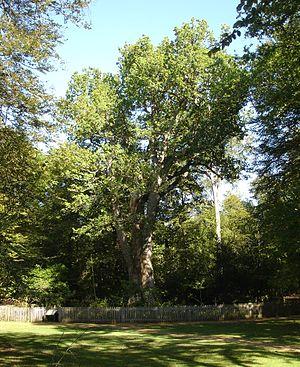
Bolderwood est une zone du parc national New Forest, dans le Hampshire.